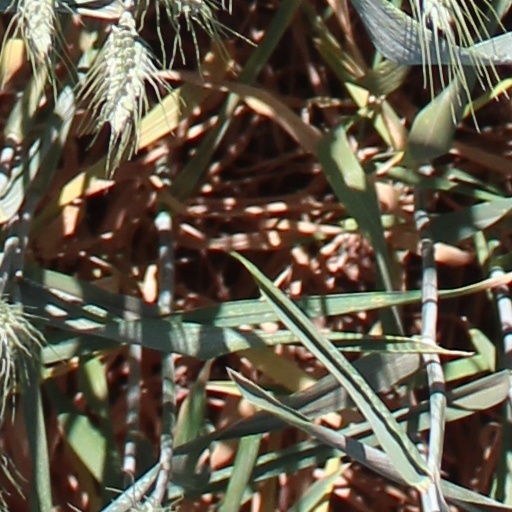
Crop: wheat